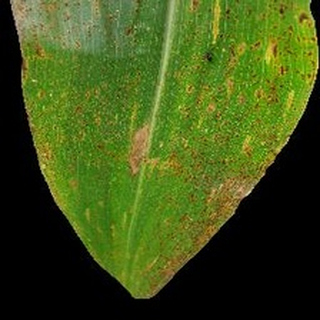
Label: corn_common_rust